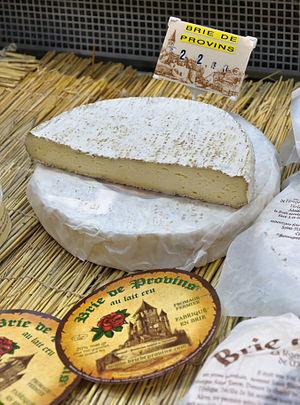
Brie de Provins, ici en vente sur le marché de la ville éponyme (Seine-et-Marne, France).
Provins est une commune française située à soixante-dix-sept kilomètres au sud-est de Paris, sous-préfecture du département de Seine-et-Marne dans la région Île-de-France. Elle est le chef-lieu de l'arrondissement et du canton. Ses habitants sont appelés les Provinois.